The Racers

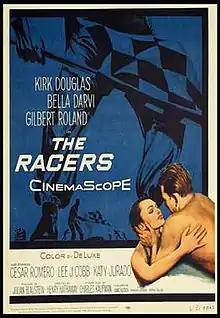

The Racers is a 1955 American CinemaScope drama sports film directed by Henry Hathaway and starring Kirk Douglas, Bella Darvi and Gilbert Roland. The film is based on the book by Hans Ruesch entitled "The Racer", based on the life of Rudolf Caracciola.